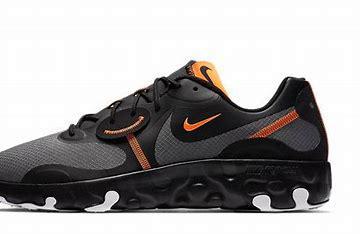
Brand: Nike
Model: Renew Lucent